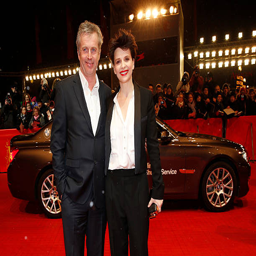
film director and actor attend person at festival at person .